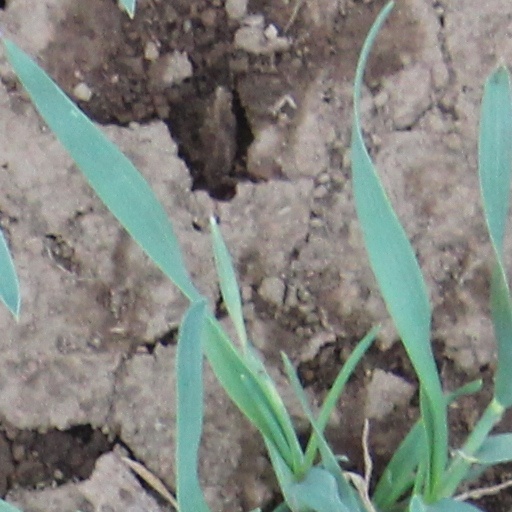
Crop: wheat